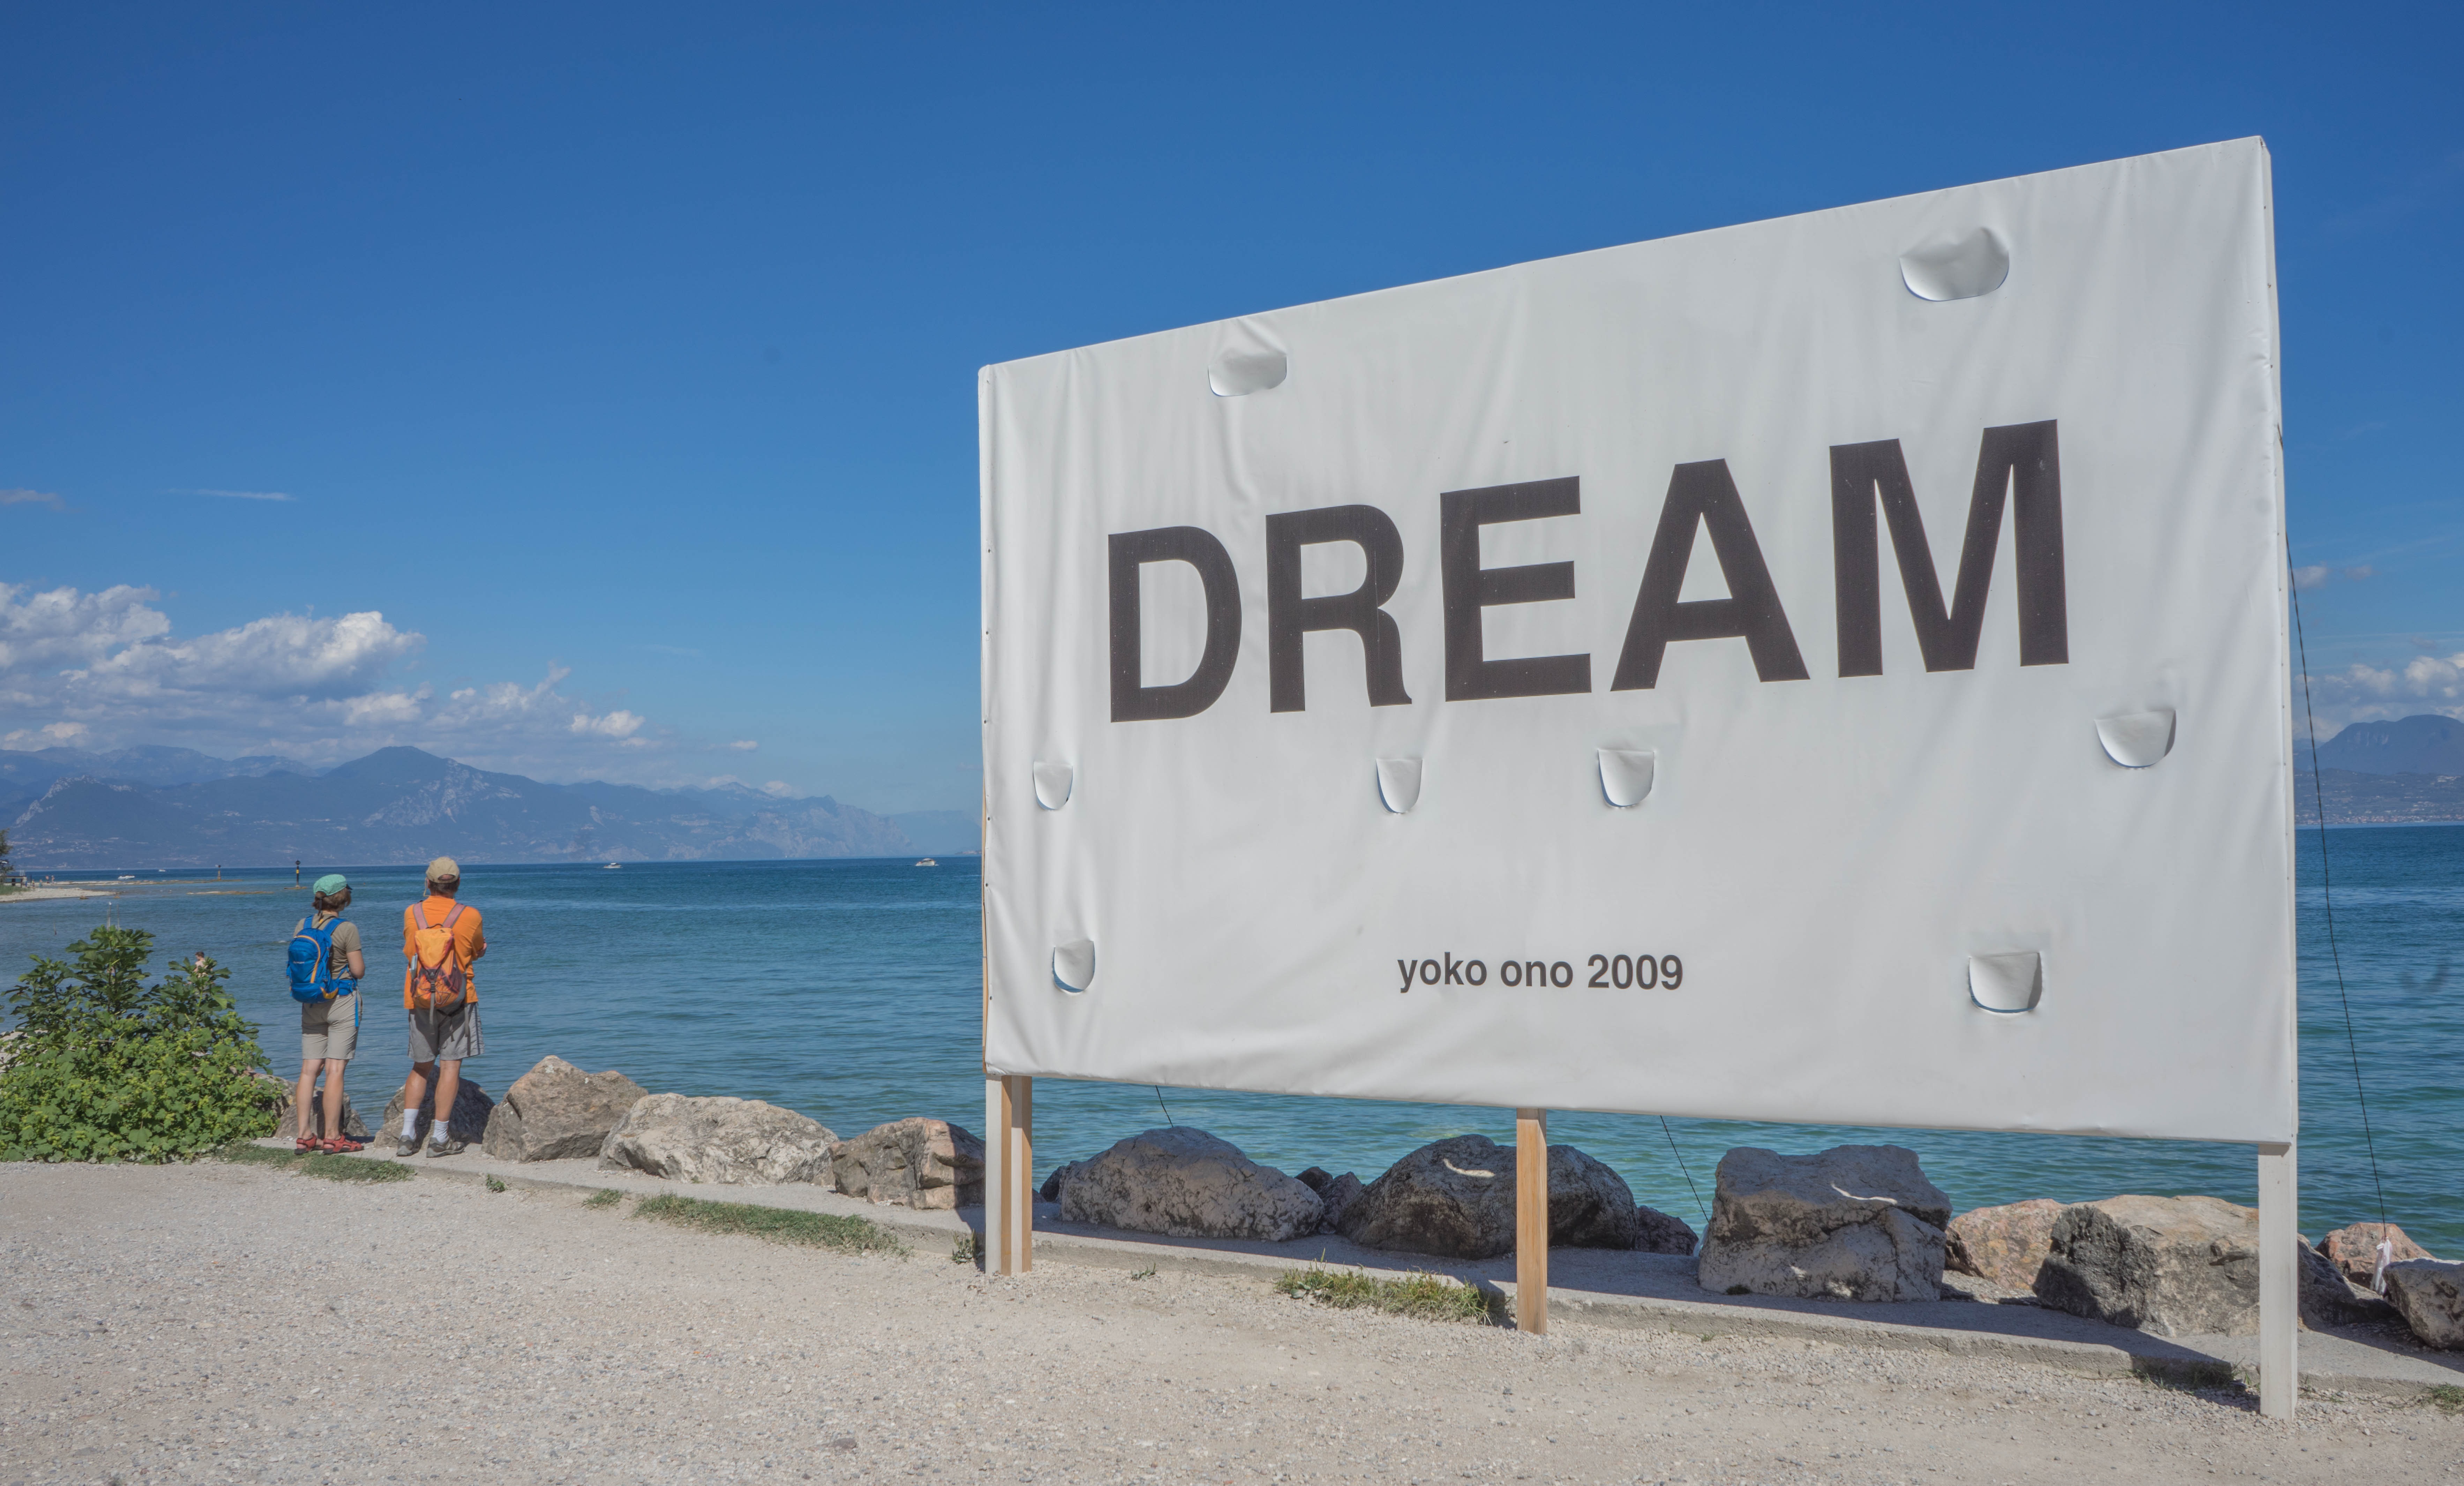
beach, landscape, sea, coast, nature, outdoor, ocean, sky, view, advertising, vacation, travel, sign, europe, bay, tourism, road trip, rocks, dream, lake garda, sirmione, yoko ono